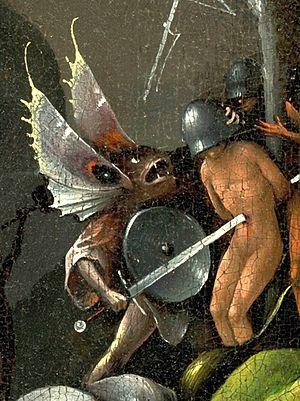
Le Jardin des délices est une peinture à l'huile sur bois du peintre néerlandais Jérôme Bosch, appartenant à la période des primitifs flamands. L'œuvre est structurée en triptyque, format souvent utilisé par les peintres du début du XVᵉ siècle jusqu'au début du XVIIᵉ siècle dans la partie septentrionale de l'Europe. Elle est le plus souvent datée de 1494 à 1505, bien que des chercheurs en avancent la création jusqu'aux années 1480.